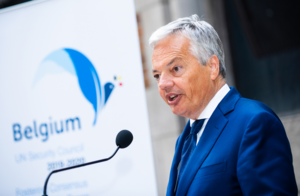
Le Ministre belge des Affaires étrangères, Didier Reynders, en campagne pour l'élection de la Belgique à un siège de membre non-permanent du Conseil de Sécurité des Nations Unies, 2018
Le Service public fédéral des Affaires étrangères, Commerce extérieur et Coopération au développement est le ministère des Affaires étrangères du gouvernement du royaume de Belgique chargé de la politique étrangère et des relations au sein de l'Union européenne.